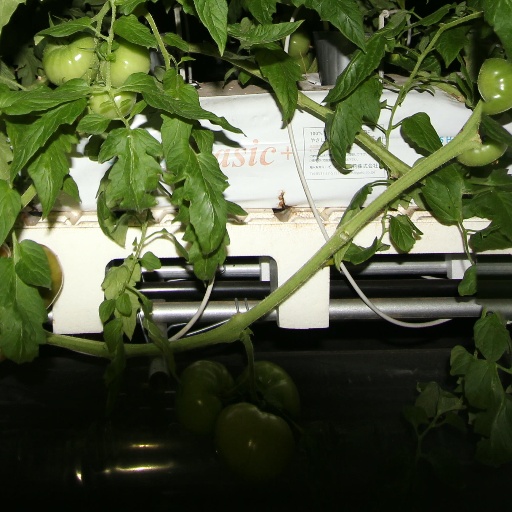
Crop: tomato